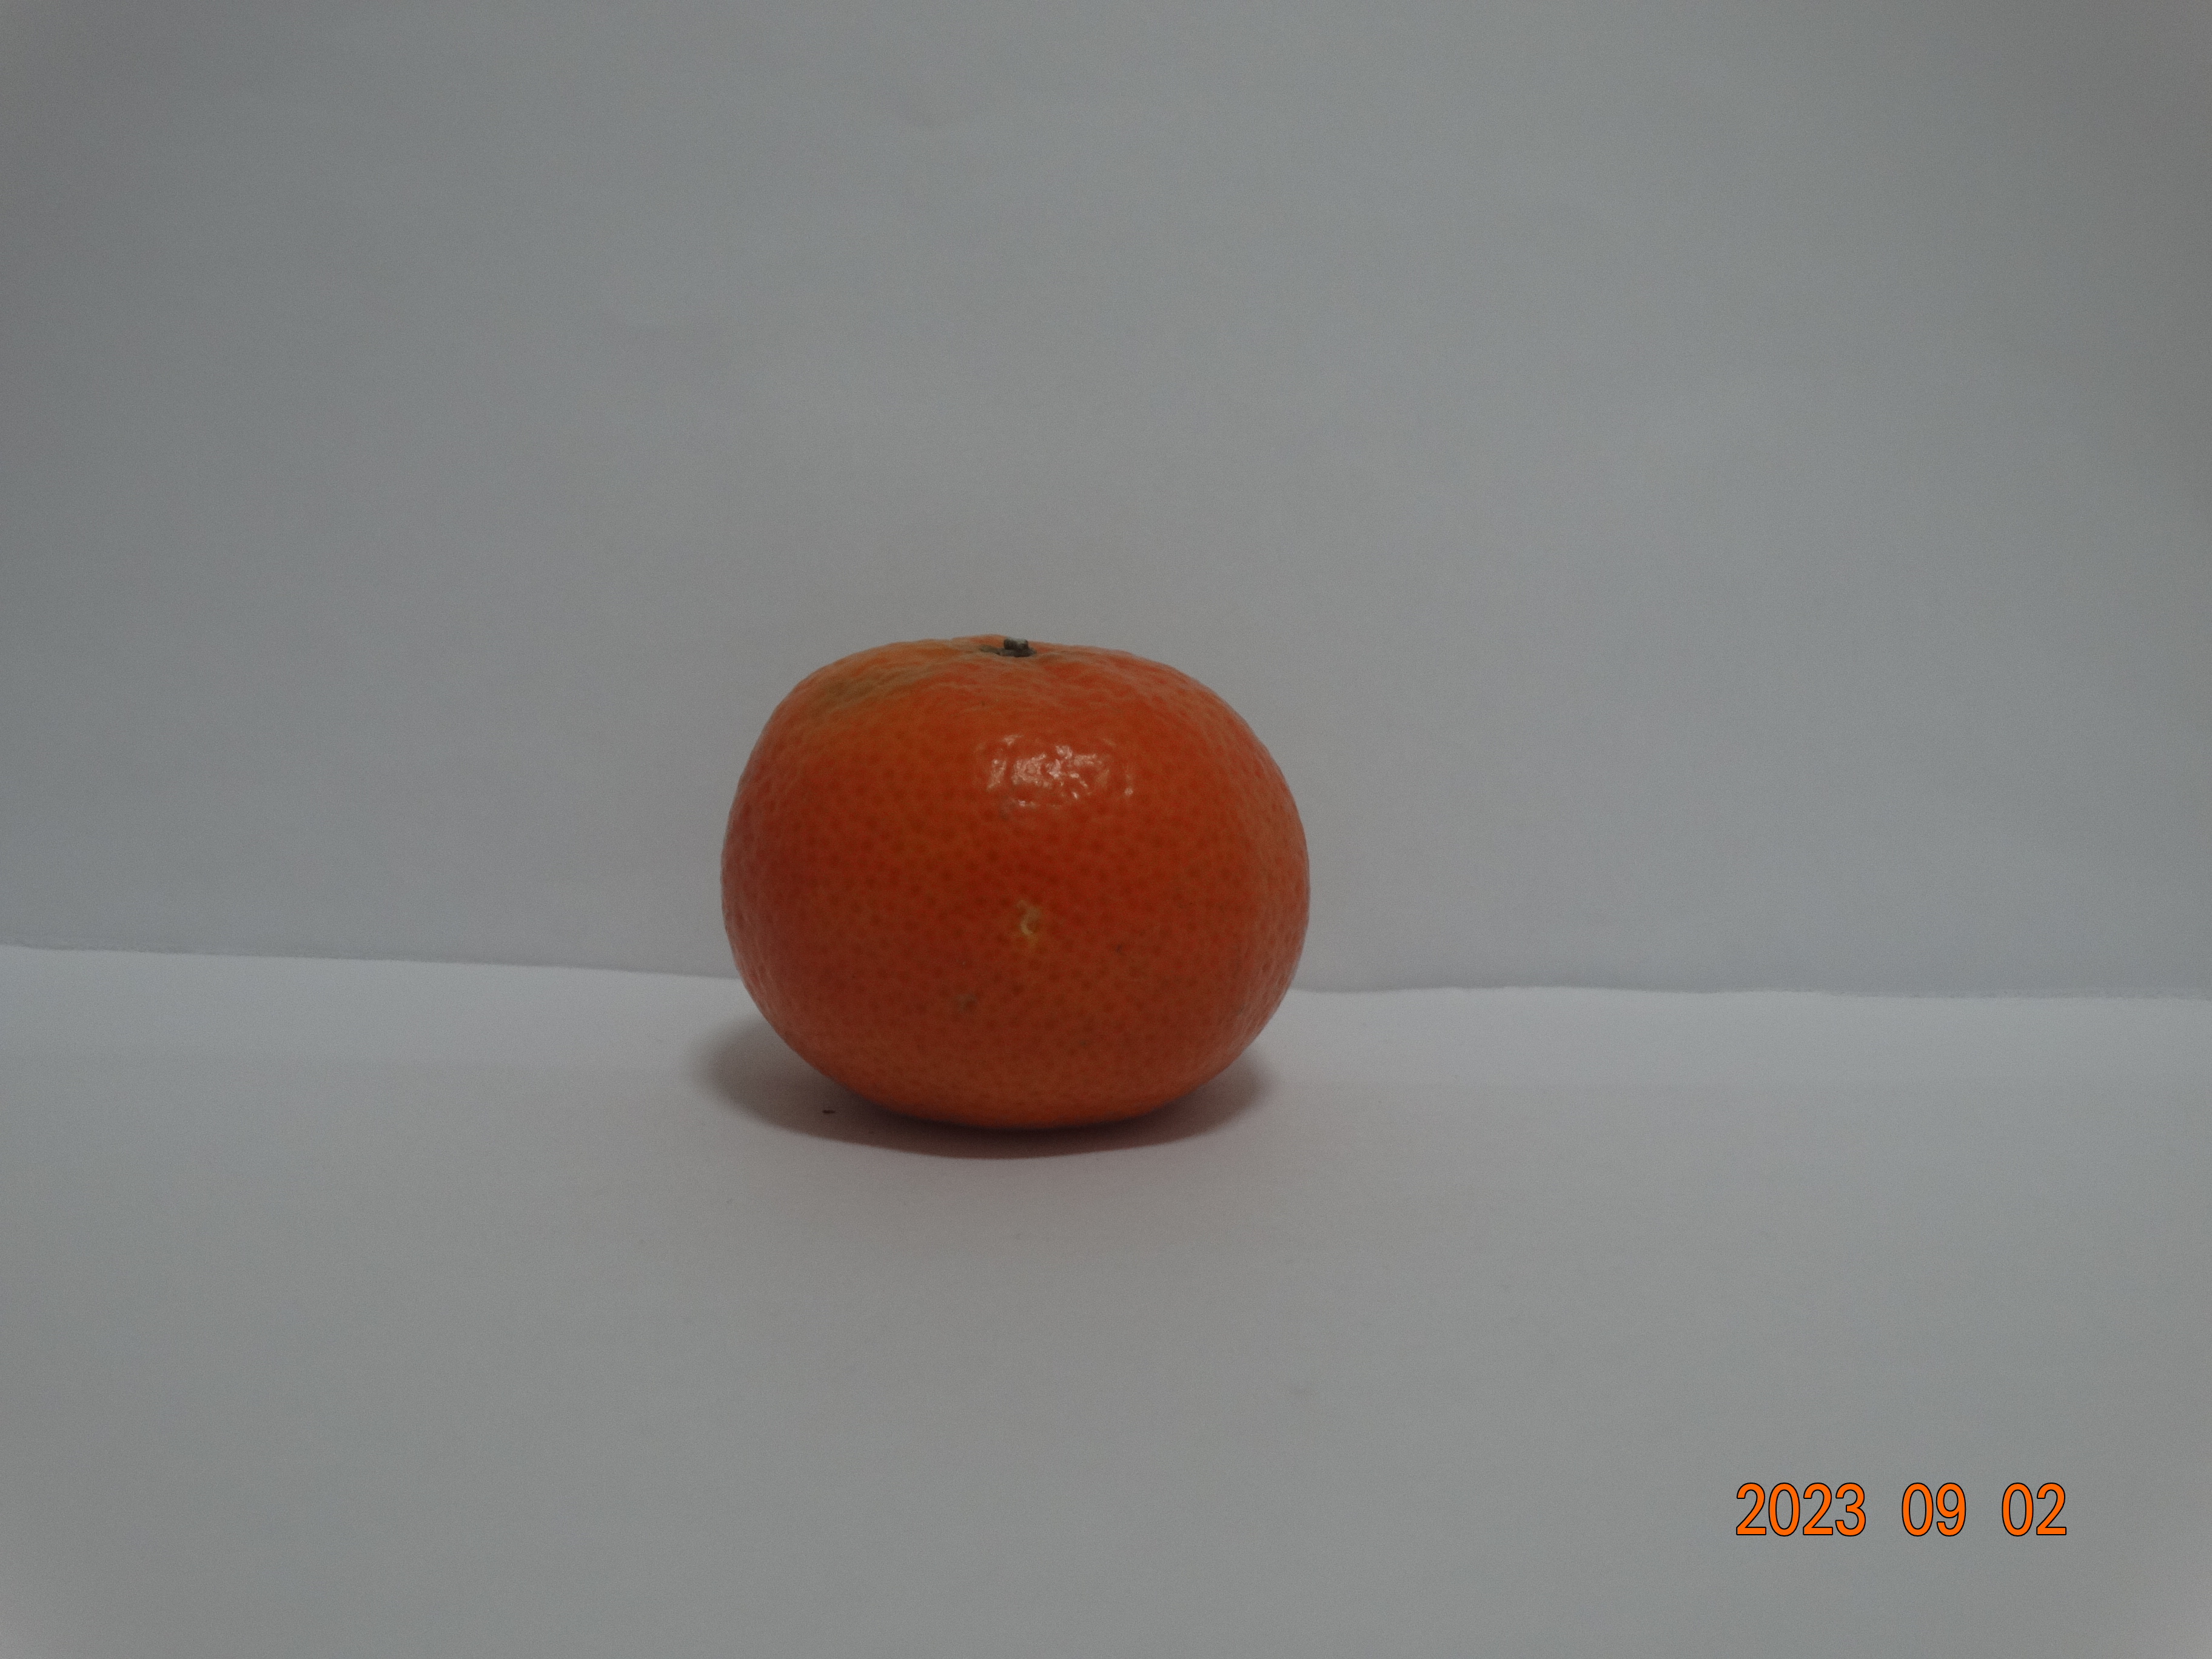
Citrus fruit variety: tangerine